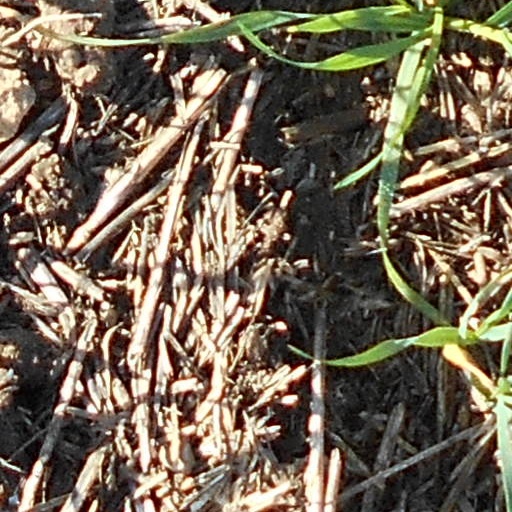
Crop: wheat